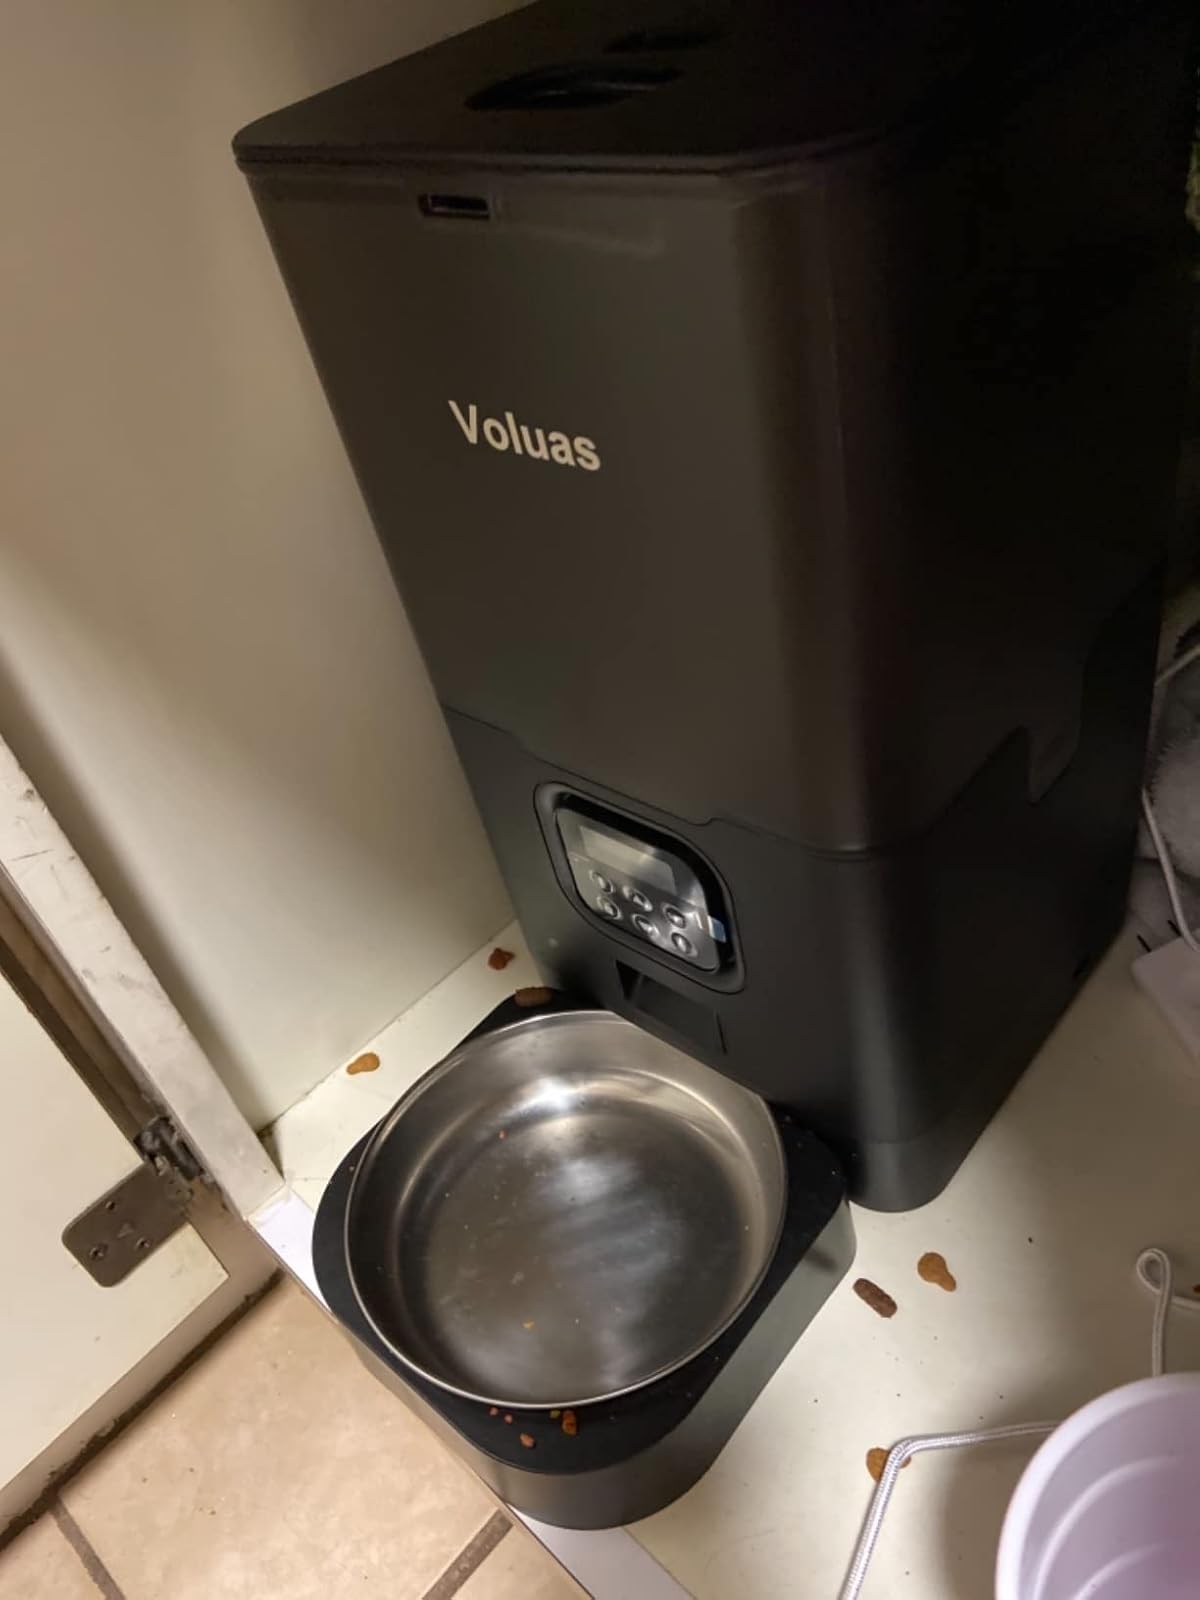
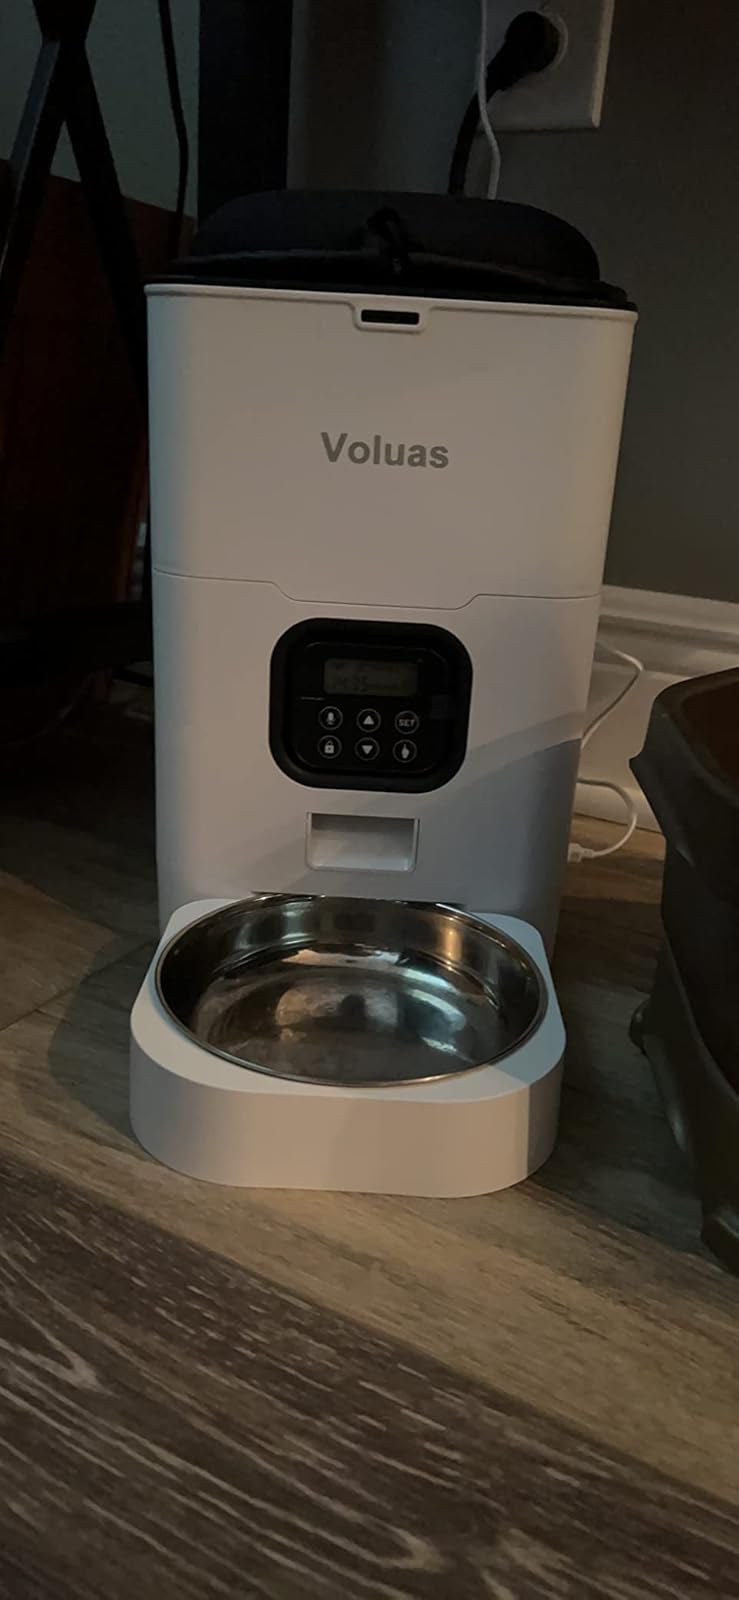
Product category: items_feeder
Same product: no